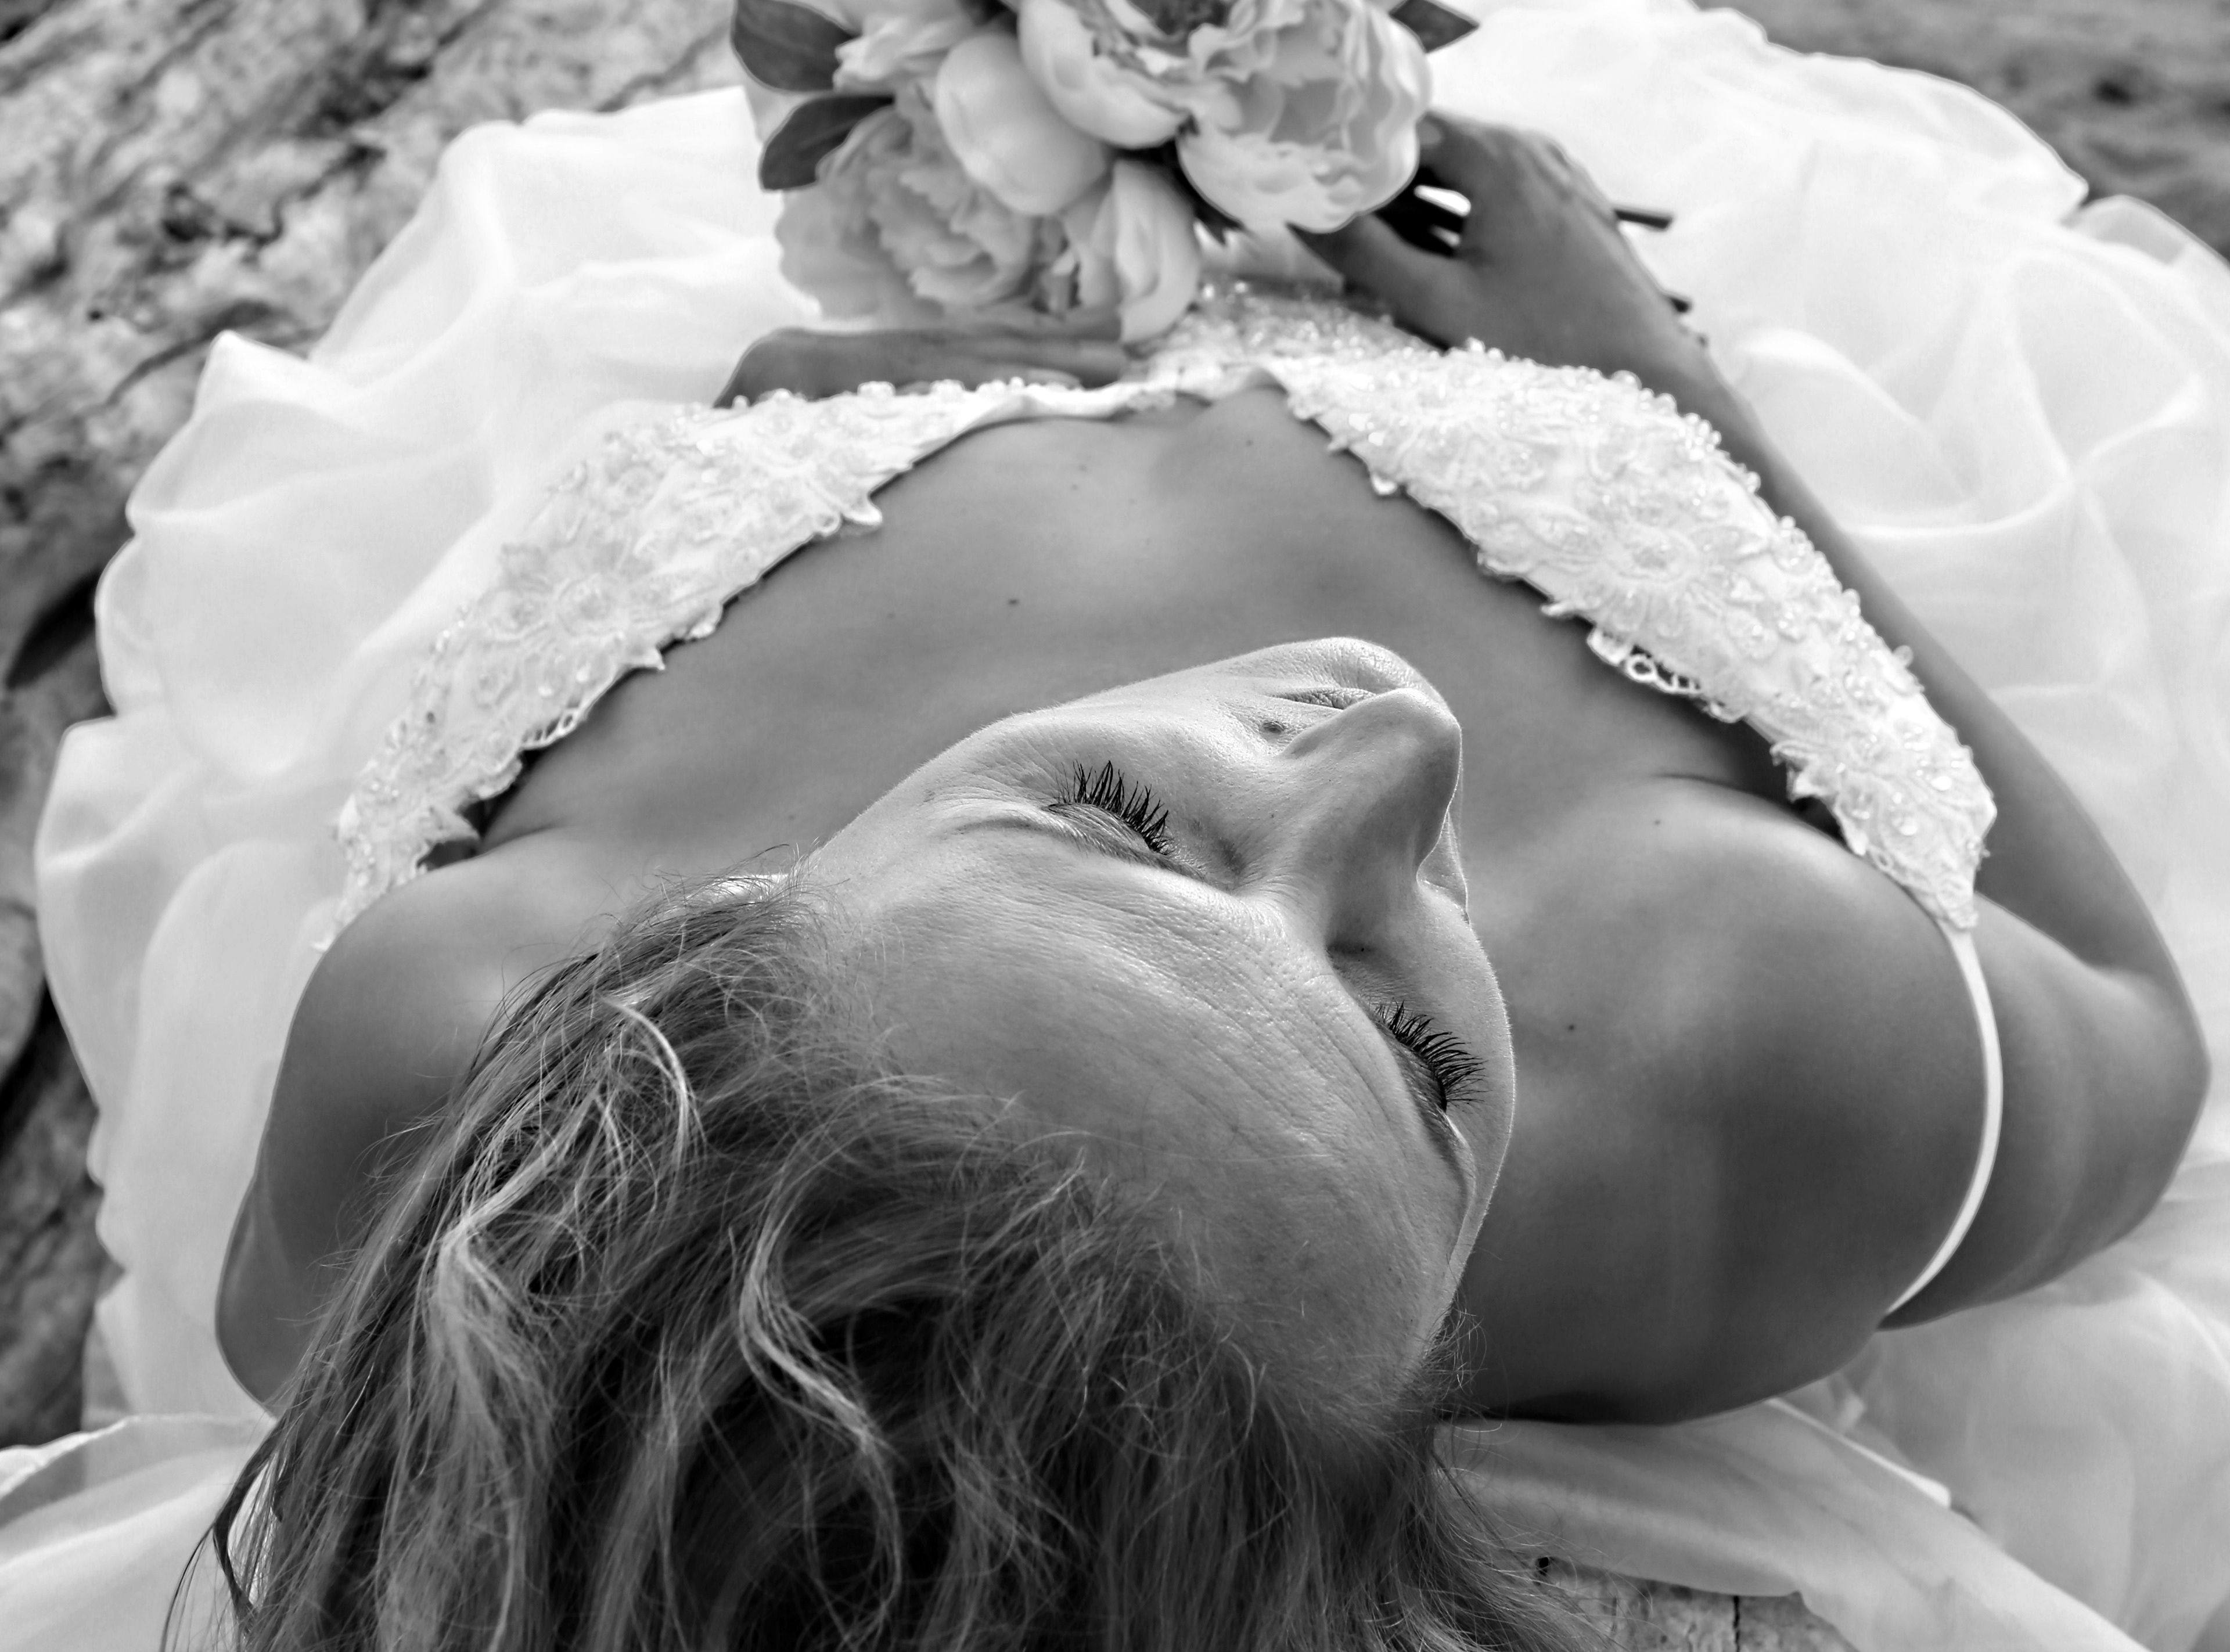
hand, person, black and white, woman, white, photography, flower, child, black, monochrome, lady, wedding, wedding dress, bride, dress, photograph, beauty, emotion, interaction, photo shoot, wedding photo, sense, monochrome photography